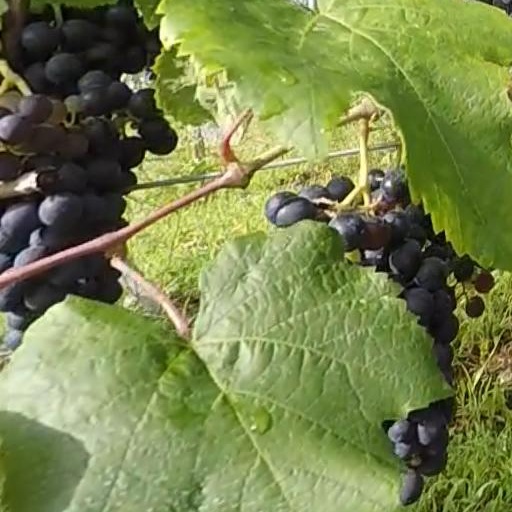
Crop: grape